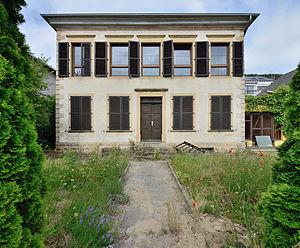
La maison habitée par l'écrivain luxembourgeois Félix Thyes (1830-1855) à Lintgen, 34, rue principale. La démolition de la maison est prévue pour 2014. Lëtzebuergesch: D'Haus vum Schrëftsteller Félix Thyes (1830-1855) zu Lëntgen. D'Haus soll 2014 ofgerappt ginn.